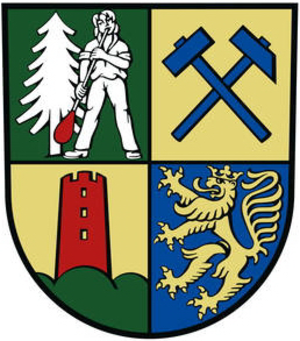
Delligsen
Coat of arms of Delligsen
Delligsen er en kommune i Landkreis Holzminden i den tyske delstat Niedersachsen, med godt 8.000 indbyggere. Kommunen består af seks småbyer, der med deres omgivelser var selvstændige kommuner ind til 1974: Ud over hovedbyen Delligsen, landsbyerne Grünenplan, Ammensen, Hohenbüchen, Kaierde og Varrigsen.